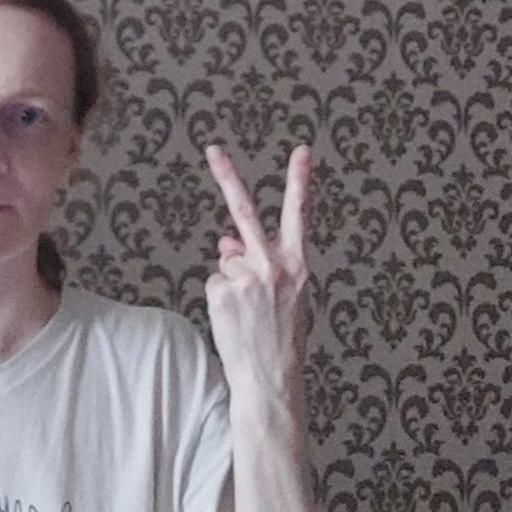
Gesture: peace_inverted